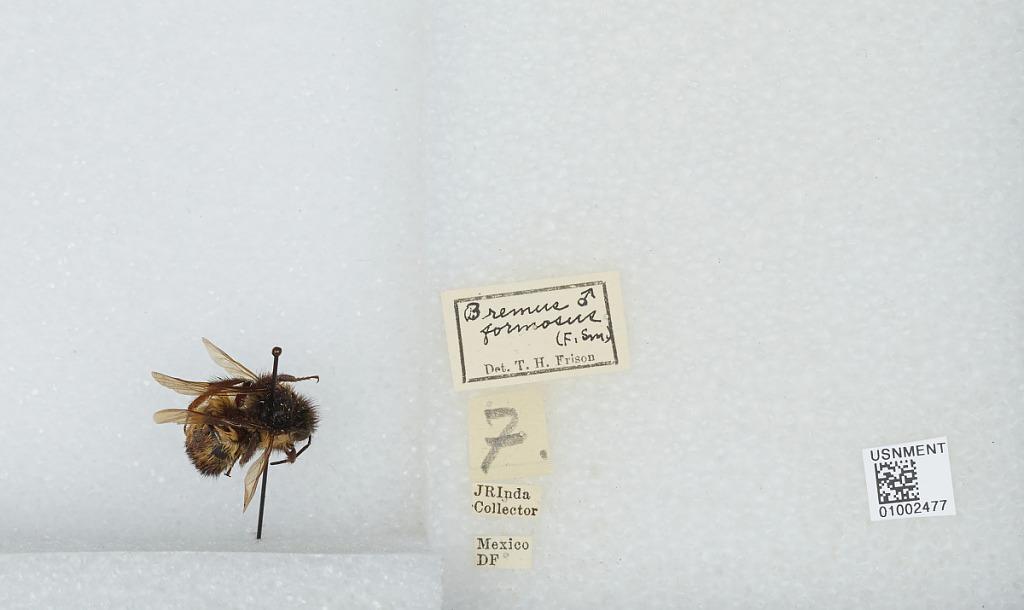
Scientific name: Bombus (Pyrobombus) ephippiatus (Say)
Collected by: J. Inda
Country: Mexico